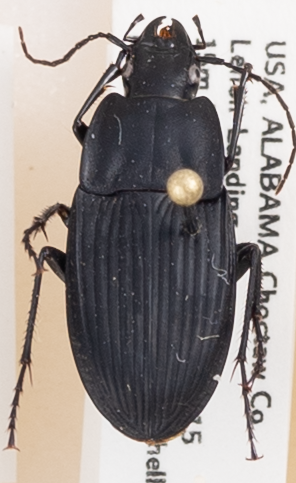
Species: Dicaelus furvus furvus
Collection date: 2017-08-02
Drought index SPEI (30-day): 0.334
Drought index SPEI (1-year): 0.39
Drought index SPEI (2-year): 0.782